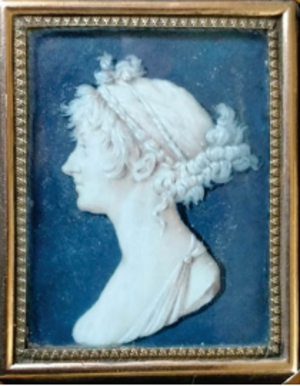
Camée représentant Anne-Marie-Rose-Louise Pinon , fille d'Anne-Louis III Pinon vicomte de Quincy
Le château de Chèreperrine est situé dans la commune d'Origny-le-Roux, dans le département de l'Orne, en région Normandie. Sa construction remonte à l'année 1704. Il est inscrit, depuis le 21 novembre 1989, au titre des monuments historiques. En partie détruit par un incendie en 1924, il a été amputé d'un tiers de sa largeur et de son étage sous toiture. Il a conservé sa cour d'honneur délimitée par des douves sèches, ses dépendances dont l'une héberge la chapelle privée, sa glacière et son parc de 30 hectares.